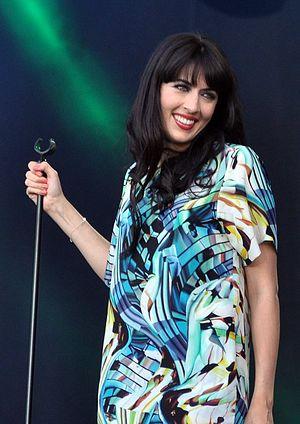
Nolwenn Leroy au concert pour l'égalité de SOS-Racisme
2002 : Star Academy chante Michel Berger